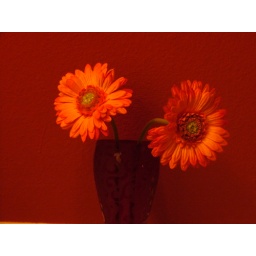
Analogous--Here you have the bright orange flowers in a red vase against an orange clay wall.